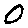
Label: 0